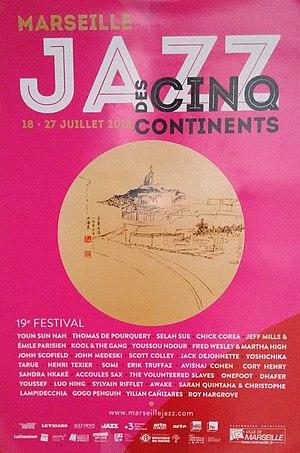
Marseille Jazz des cinq continents est un festival de jazz qui se déroule tous les ans à Marseille au mois de juillet. La première édition a eu lieu en 2000.